Sheffield

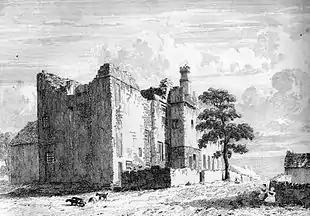
Sheffield Manor ruins as they appeared

The area now occupied by the City of Sheffield is believed to have been inhabited since at least the late Upper Paleolithic, about 12,800 years ago. The earliest evidence of human occupation in the Sheffield area was found at Creswell Crags to the east of the city. In the Iron Age the area became the southernmost territory of the Pennine tribe called the Brigantes. It is this tribe who are thought to have constructed several hillforts in and around Sheffield.